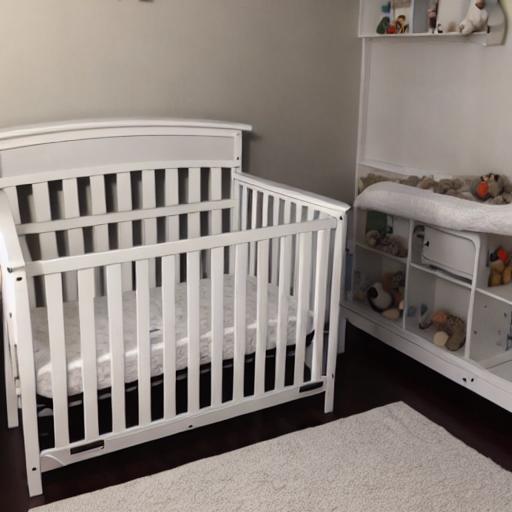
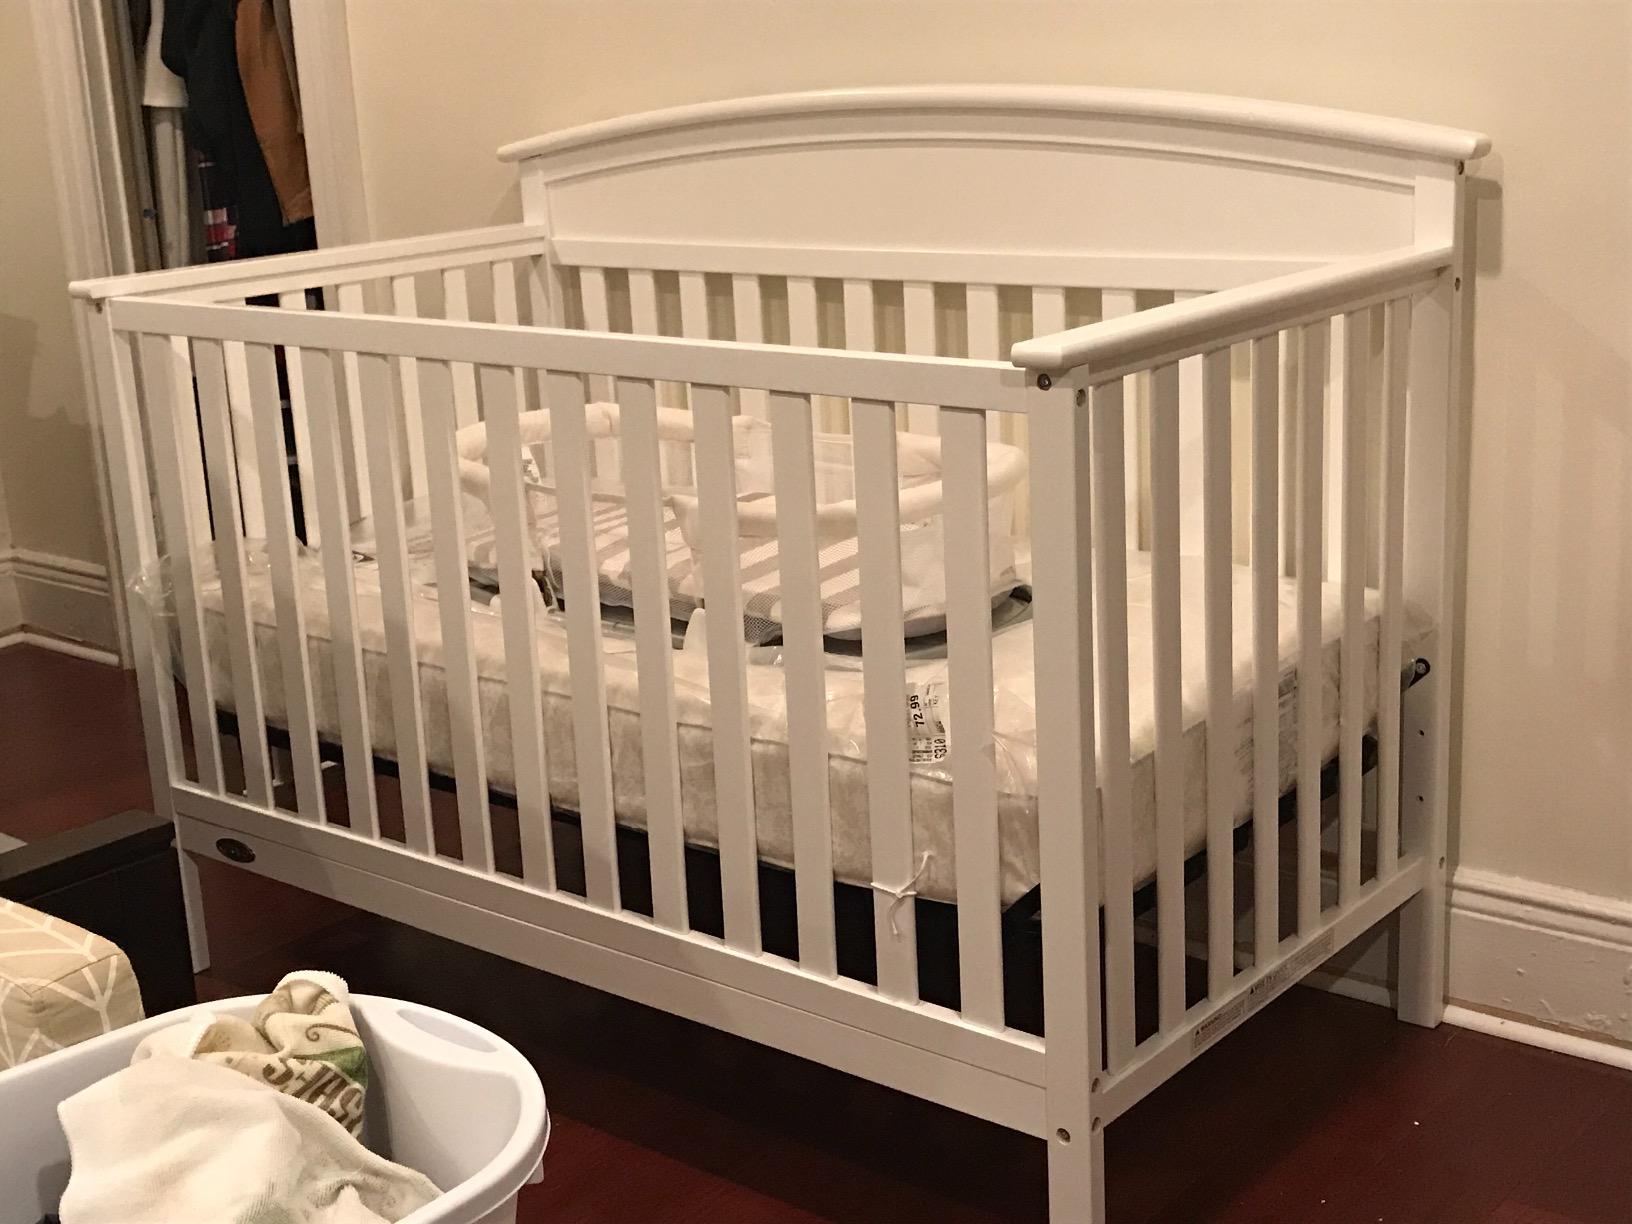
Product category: products_crib
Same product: no